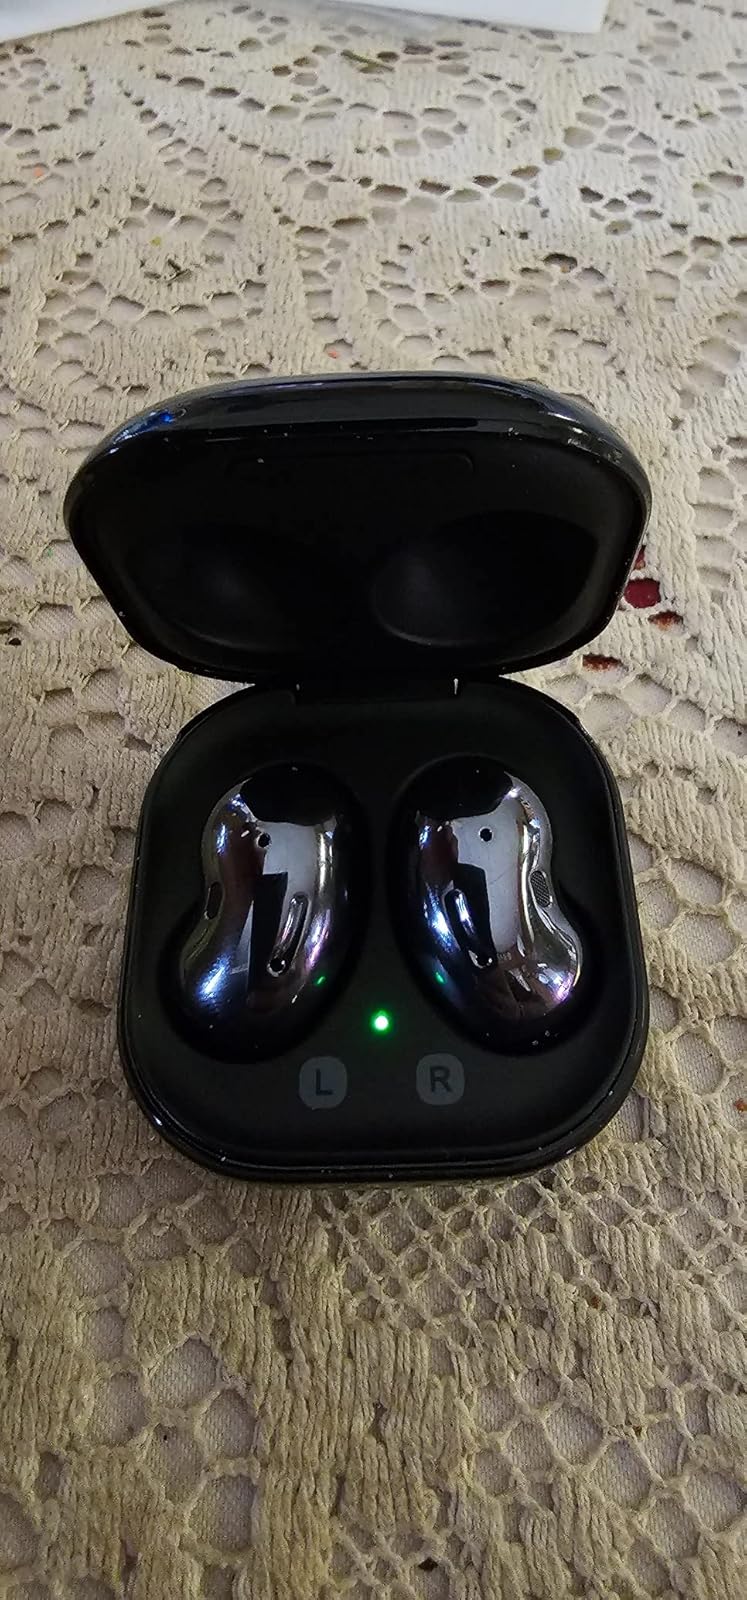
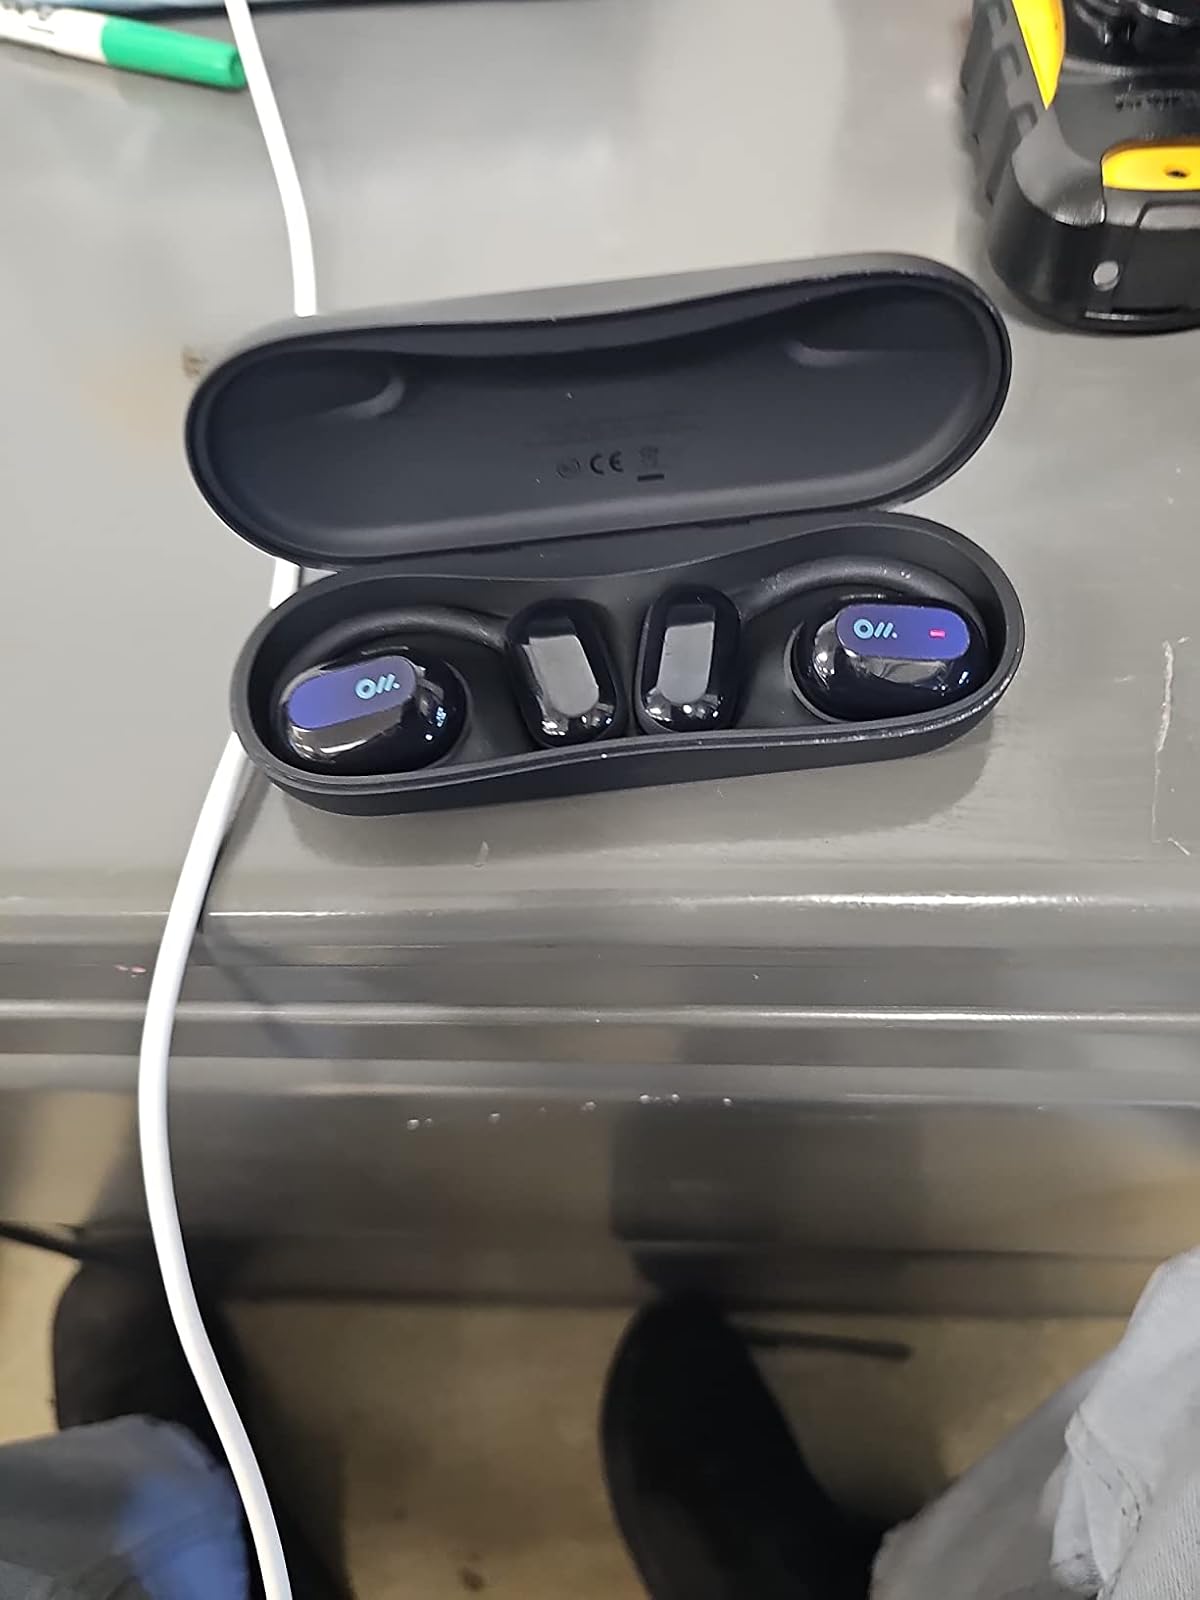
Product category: earbuds
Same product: no